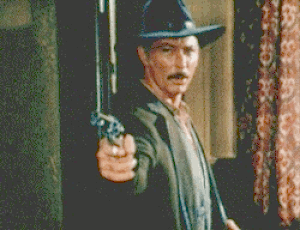
Lee Van Cleef
Lee Van Cleef i filmen "Death Rides A Horse" (1967)
Lee Van Cleef var en amerikansk filmskuespiller, som fortrinsvis medvirkede i westerns og actionfilm. Hans skarpe træk og gennemtrængende øjne førte til, at han blev castet som skurk i talrige film, om end han i de senere år ofte optrådte som filmens helt, som i hans rolle som dusørjæger i Hævn for dollars.